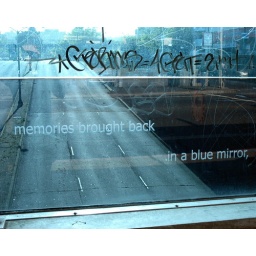
in a blue mirror